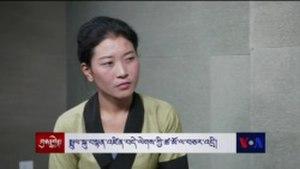
Litang Tulku Tenzin Delek Rinpoché est un lama respecté du bouddhisme tibétain qui a été arrêté par les autorités chinoises sur la base d'allégation d'attentats à la bombe et condamné à mort en décembre 2002. Sa sentence, transformée en peine d'emprisonnement à perpétuité le 26 janvier 2005 suscita le scepticisme des Nations unies estimant que Tenzin Delek Rinpoché a été maltraité en prison, et qu'il n'a pas pu bénéficier d'un procès équitable. Les Tibétains de cette région, notamment ses disciples, et les membres de sa famille demandent un procès équitable. Sa libération a été demandée par plusieurs ONG, mais il meurt en prison.